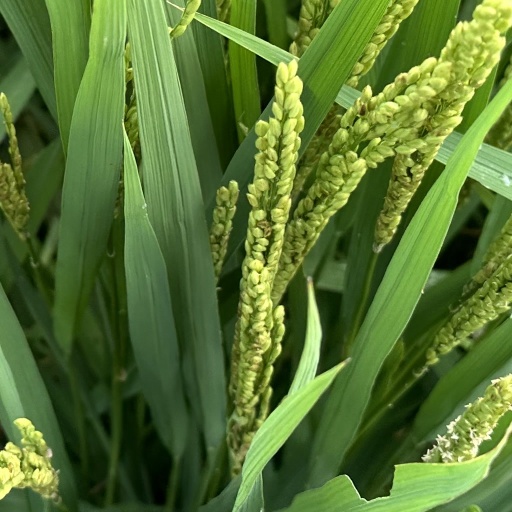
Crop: rice